Nürburgring

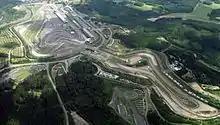
Aerial photograph of GP-Strecke

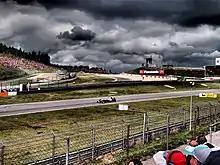
Rain clouds gather over the "Ring" during the 2011 German Grand Prix.

The new track was completed in 1984 and named "GP-Strecke" (: literally, ""Grand Prix Course""). It was built to meet the highest safety standards. However, it was considered in character a mere shadow of its older sibling. Some fans, who had to sit much farther away from the track, called it "Eifelring", "Ersatzring", "Grünering" or similar nicknames, believing it did not deserve to be called Nürburgring. Like many circuits of the time, it offered few overtaking opportunities.